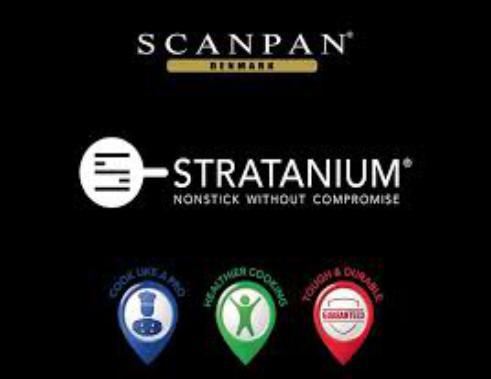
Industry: Necessities